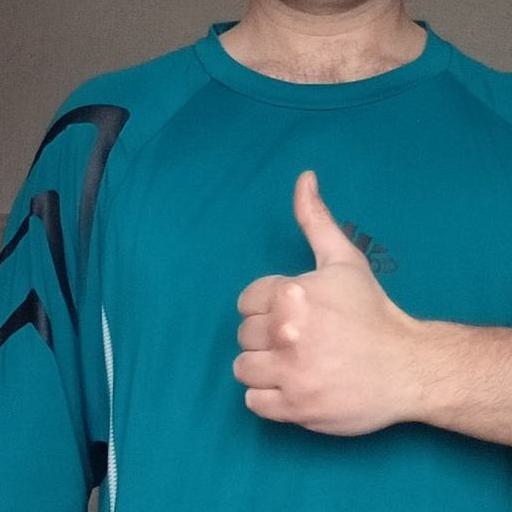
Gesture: like